Stanton Drew stone circles

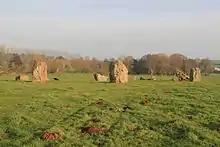
The Great Circle

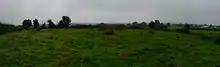
The southwest circle

Geophysical work by English Heritage in 1997 revealed a surrounding ditch and nine concentric rings of postholes within the stone circle. More than four hundred pits, across and at intervals, stood in rings at the site. The ditch is in diameter and about wide. A wide entrance was visible on the north east side. No surrounding bank has been identified although the site awaits excavation.